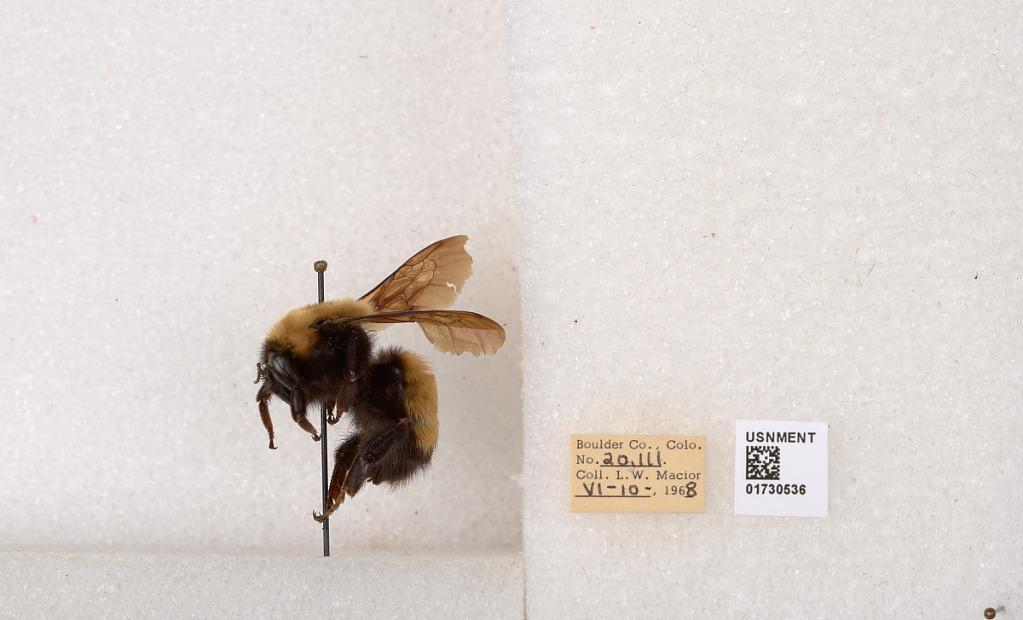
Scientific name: Bombus (Bombus) nevadensis Cresson
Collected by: L. Macior
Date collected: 1968-6-10
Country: United States
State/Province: Colorado
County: Boulder
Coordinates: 40.0925, -105.358